Abdul Rahman Mohammed Al Owais

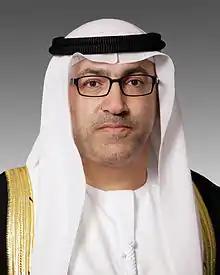
Minister of Health

Abdul Rahman Bin Mohammed Al Owais (1967) is the minister of health in the United Arab Emirates.